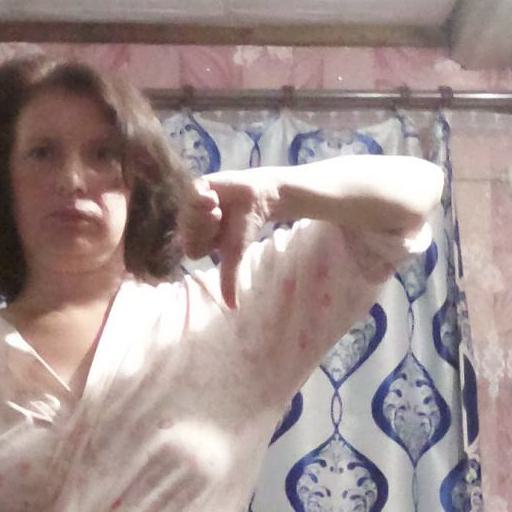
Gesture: dislike